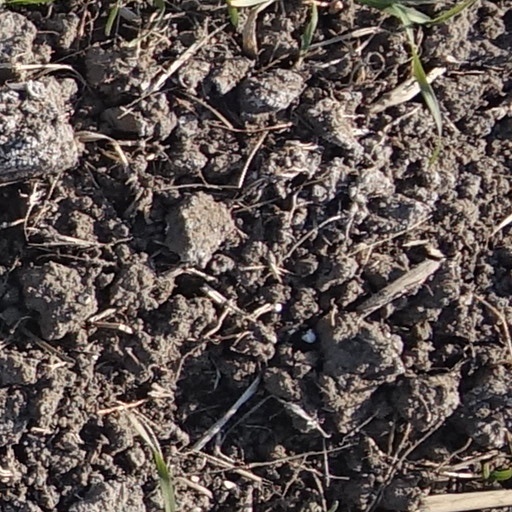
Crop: wheat